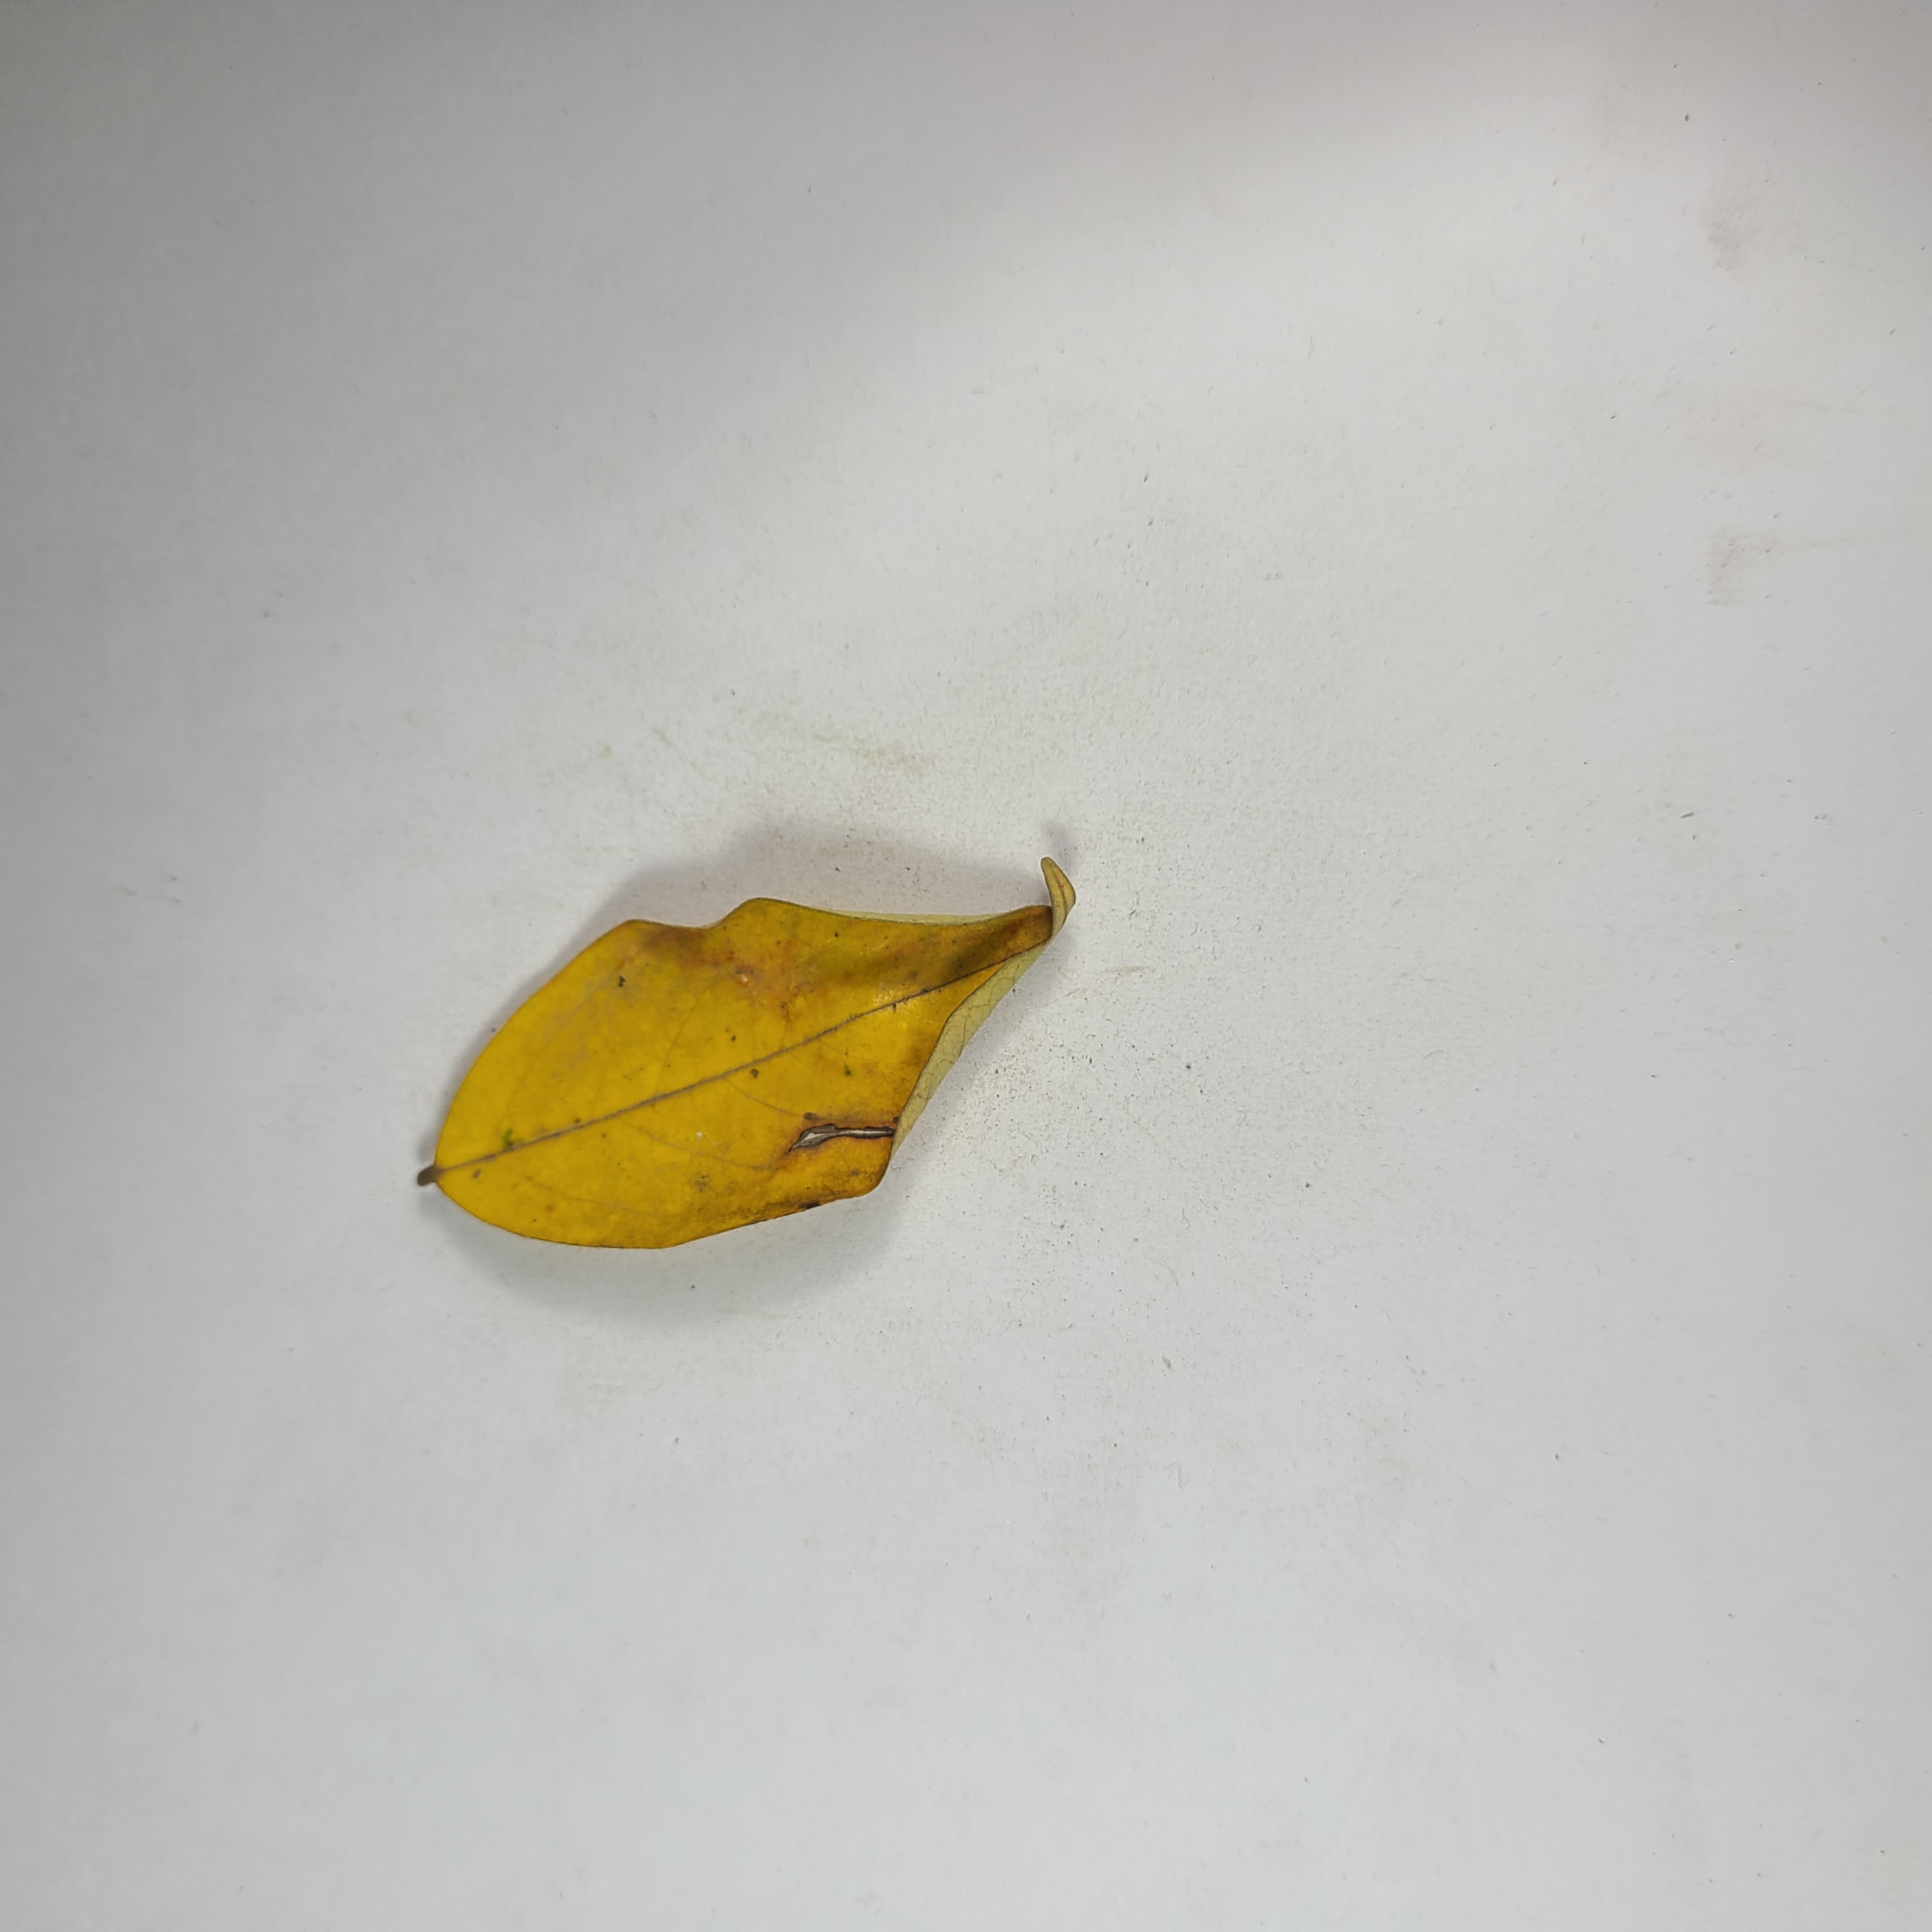
Label: Yellow Leaves